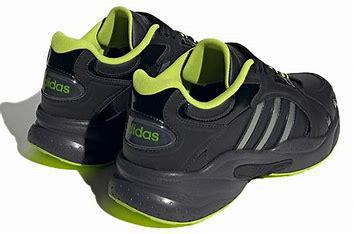
Brand: adidas
Model: neo Adidas NEO Crazychaos Shadow